Lipoteichoic acid

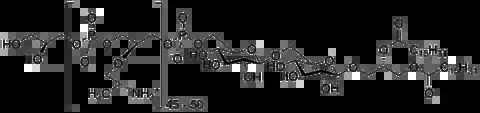
Structure of the lipoteichoic acid polymer

LTA may bind to target cells non-specifically through membrane phospholipids, or specifically to CD14 and to Toll-like receptors. Binding to TLR-2 has shown to induce NF-κB expression(a central transcription factor), elevating expression of both pro- and anti-apoptotic genes. Its activation also induces mitogen-activated protein kinases (MAPK) activation along with phosphoinositide 3-kinase activation.